Lori Province

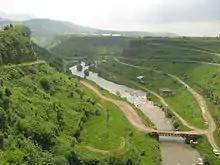
Dzoraget River

Lori is a mountainous region, dominated by the ranges of Javakheti, Bazum, Pambak, Gugark, Halab and Somkheti. The highest point of the province is Mount Achkasar of the Javakheti range with a height of 3196 meters. The lowest point is 380 meters in the valley of Debed in the northeast of the province.